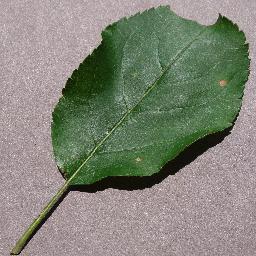
Label: Apple___Black_rot